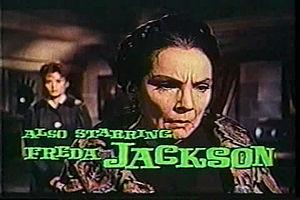
Freda Maud Jackson est une actrice anglaise, née le 29 décembre 1907 à Nottingham, morte le 20 octobre 1990 à Northampton.
Les Maîtresses de Dracula est un film d’horreur britannique de la saga Dracula, réalisé par Terence Fisher pour Hammer Film Productions en 1960. Ce film ne met pas en scène Dracula mais un autre vampire, le baron Meinster.